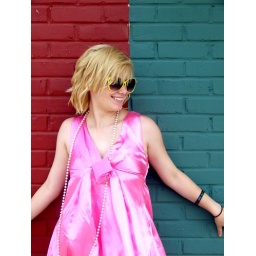
The girl in the yellow sunglasses